List of Mad episodes

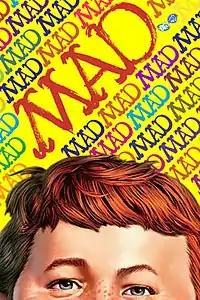
Series poster

This is a list of the episodes of "Mad", an animated sketch comedy television series inspired by "Mad" magazine that aired on Cartoon Network.